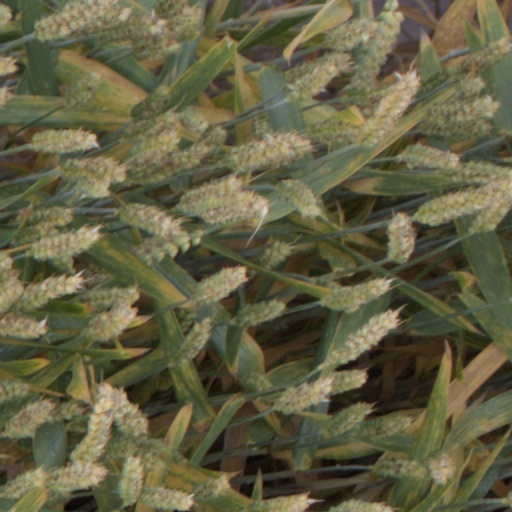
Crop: wheat